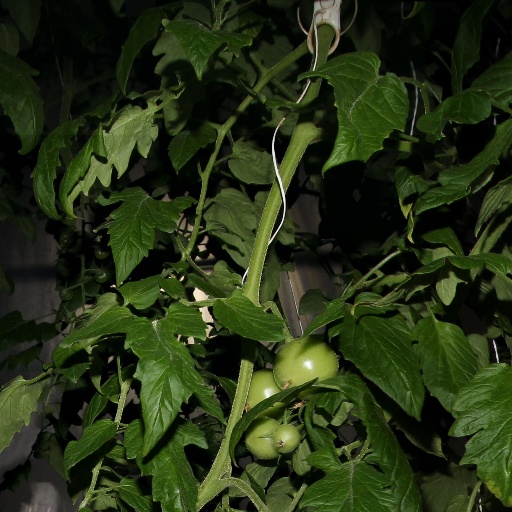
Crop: tomato